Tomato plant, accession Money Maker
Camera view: bottom (45 deg); turntable rotation: 210 degrees
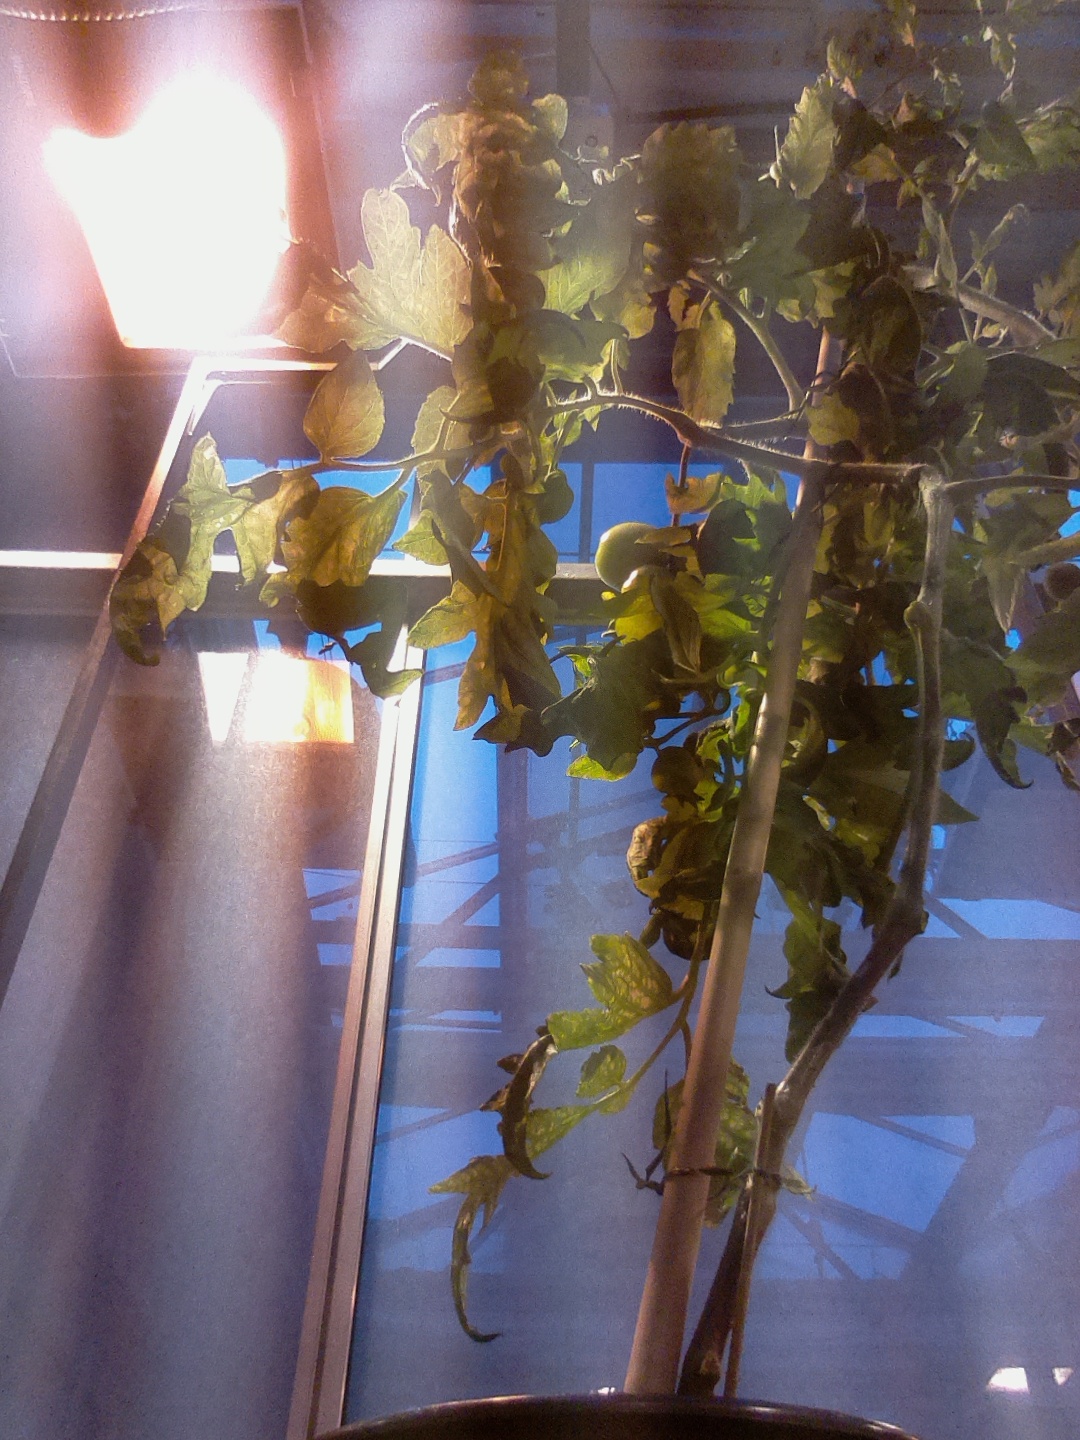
BBCH growth stage 77: 70%-80% of final fruit size